2002 NFL season

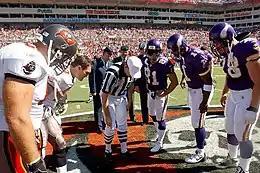
The Tampa Bay Buccaneers, the eventual Super Bowl winners, hosting the Minnesota Vikings in week 9

Additionally, the arrival of the Texans meant that the league could return to its pre-1999 scheduling format in which no team received a bye during the first three weeks or last seven weeks of the season. From 1999 to 2001, at least one team sat out each week (including the preseason) because of an odd number of teams in the league (this also happened in 1960, 1966, and other years wherein the league had an odd number of teams). It nearly became problematic during the previous season due to the September 11 attacks, since the San Diego Chargers had their bye week during that week and the league considered cancelling that week's slate of games before ultimately rescheduling them after Week 17.